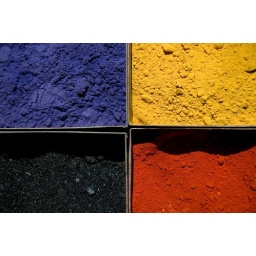
A box of dyes and paints at a market in Kashgar.